Bruce Davison

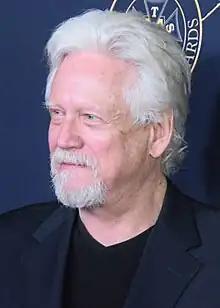
Davison in 2015

Bruce Allen Davison (born June 28, 1946) is an American actor who has appeared in more than 270 films, television and stage productions since his debut in 1968. His breakthrough role was as Willard Stiles in the 1971 cult horror film "Willard". He was nominated for the Academy Award for Best Supporting Actor, and won a Golden Globe Award and an Independent Spirit Award for his performance in "Longtime Companion" (1989).